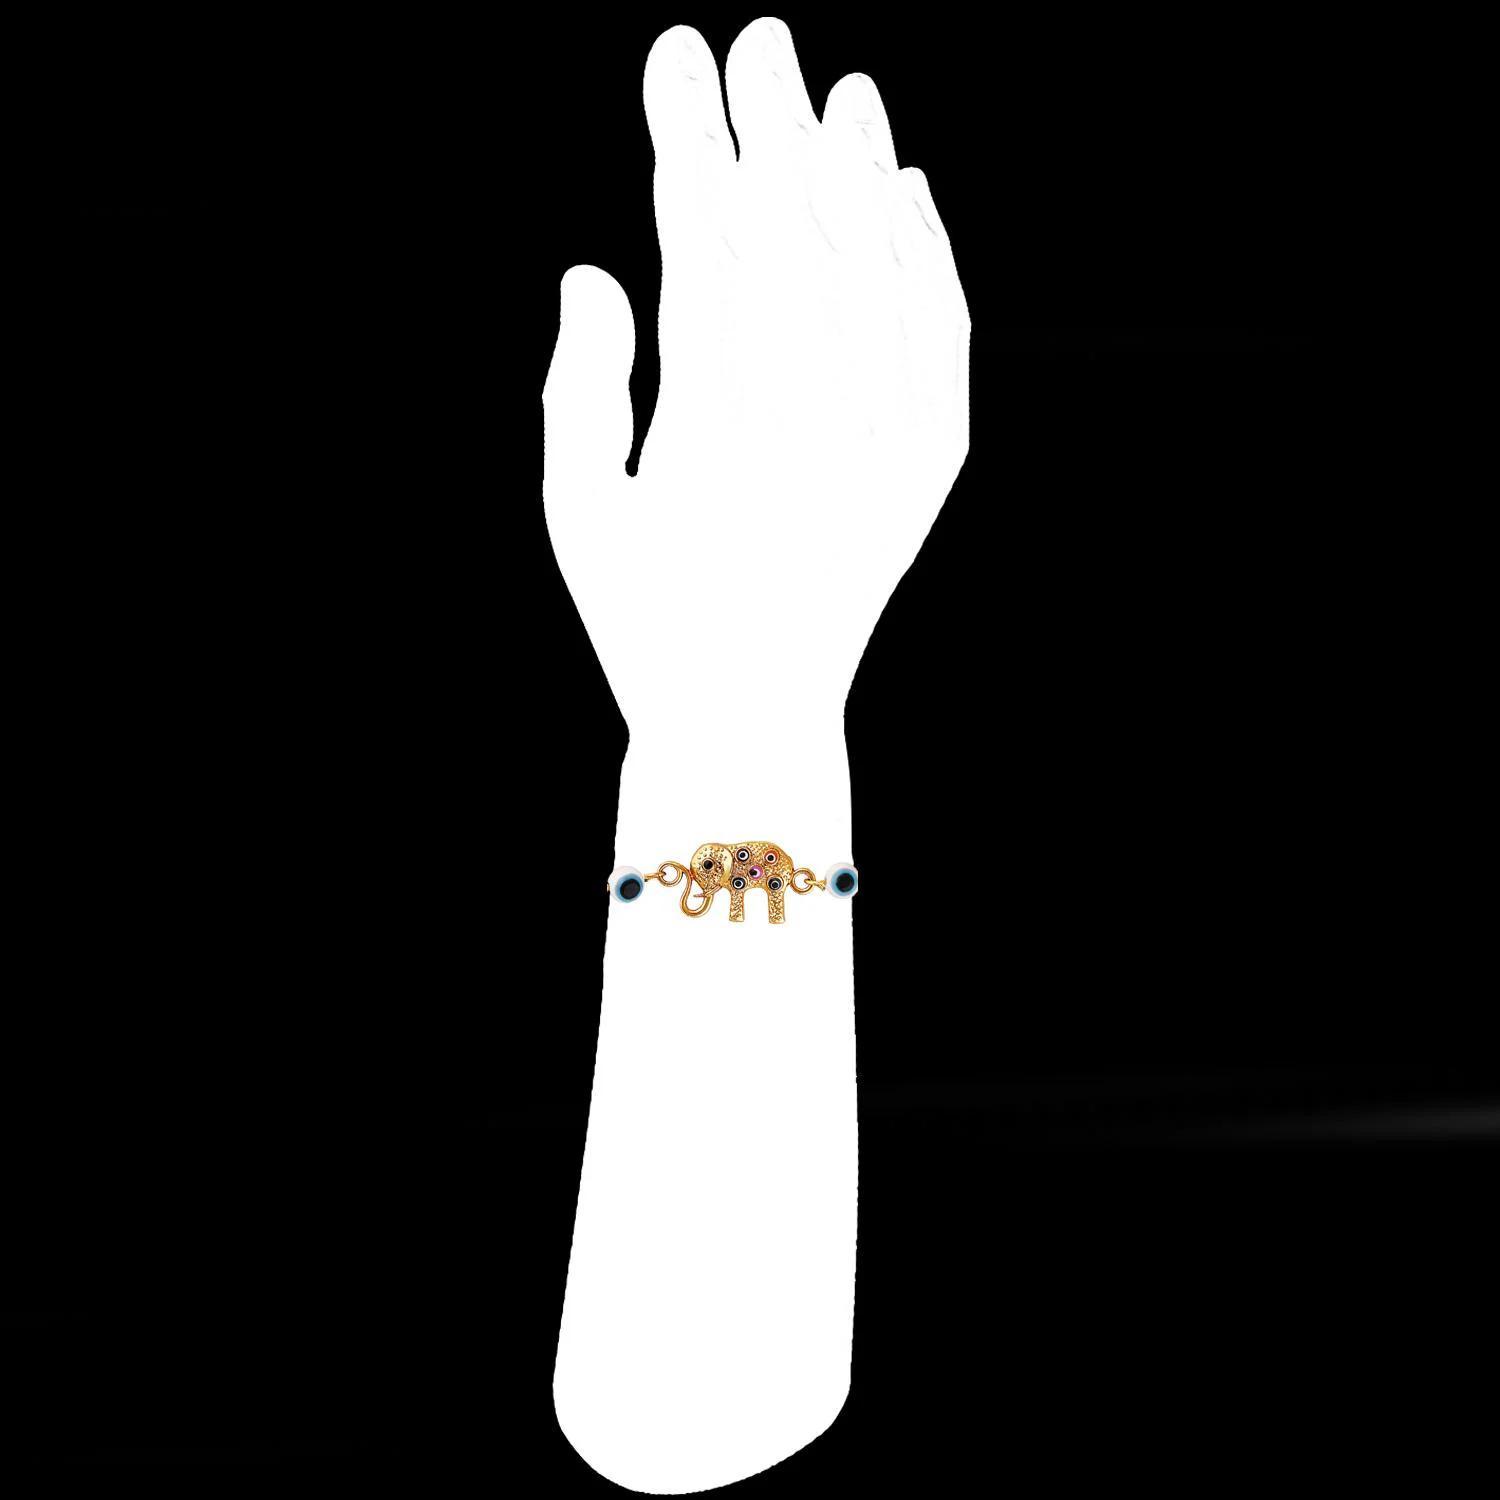
 Mahi Evil Eye and Baby Elephant-Shaped Rakshabandhan Rakhi for Brother, Bhai, Bro (RA1100750G)
Type: Rakhis
Brand: Mahi
Price: Rs. 239
 Celebrate Raksha Bandhan with our exquisitely crafted Rakhi, designed to strengthen the bond between siblings. This traditional Rakhi features intricate beadwork and durable thread, ensuring it stands the test of time. Handmade with care, each Rakhi is a unique and meaningful gift for your brother. Each Rakhi carries heartfelt blessings and good wishes for your brother's well-being and success. Celebrates the bond of love and protection between siblings, a cherished tradition in Indian culture.
Features: The Rakhi is adorned with vibrant colors and attractive embellishments that add a touch of elegance to the celebration.,Content in Box : 1 Rakhi ; Cultural Significance: This beautiful Rakhi will acknowledge your love for Your Brother with the promise that your bond with him will grow stronger as time goes on.,Vibrant Colors: Adding bright and playful colors to the celebration will make it stand out and make it more enjoyable.,Celebrate the bond of love and protection with our exquisite Rakhis. Share the joy of Raksha Bandhan Festival with this beautiful Rakhi, a token of love, protection and blessings.,Adjustable Size and Easy to tie: Designed to fit wrists of all sizes. It is simple and easy to tie the Rakhi securely and effortlessly.
Included: 1 Rakhi